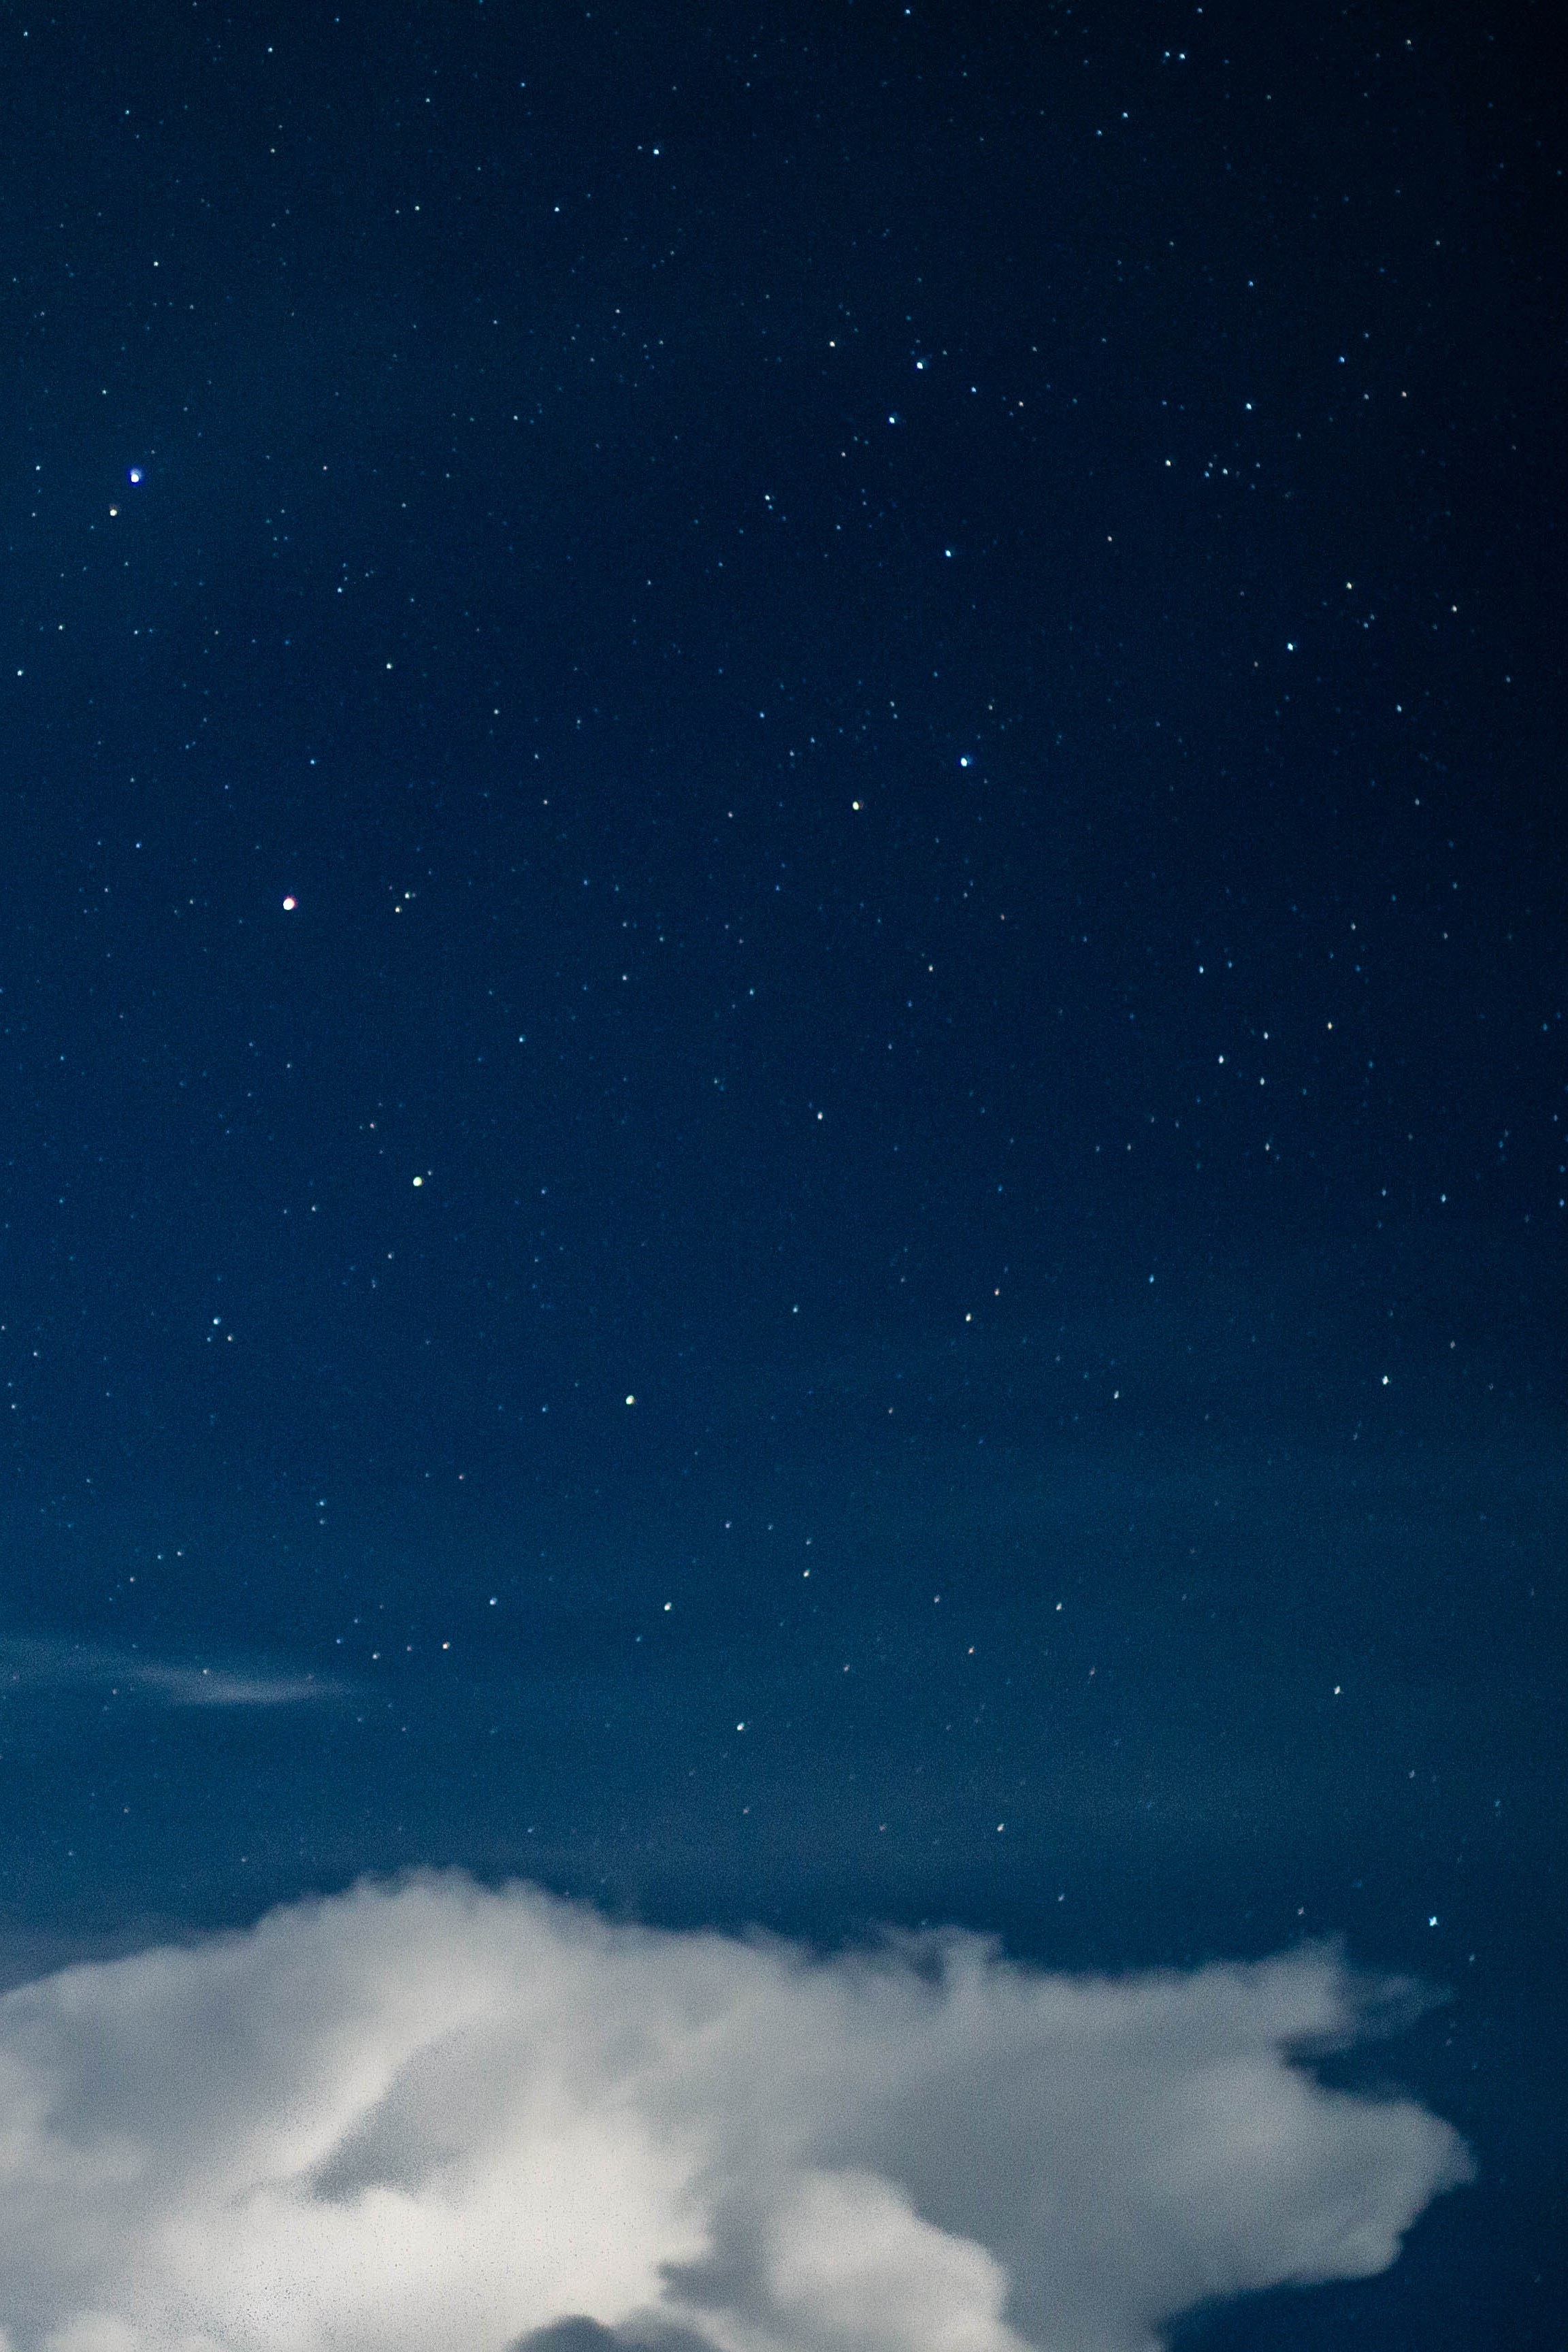
horizon, cloud, sky, night, star, atmosphere, space, darkness, night sky, moonlight, outer space, astronomy, astronomical object